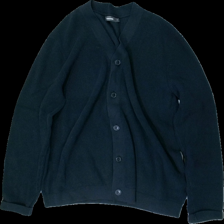
View: front
Type: Sweater
Category: Ladies
Brand: Dressman
Colors: Blue
Material: 100% cotton
Cut: Regular, V-collar
Size: XL
Season: All
Price range: 50-100
Recommended usage: Reuse